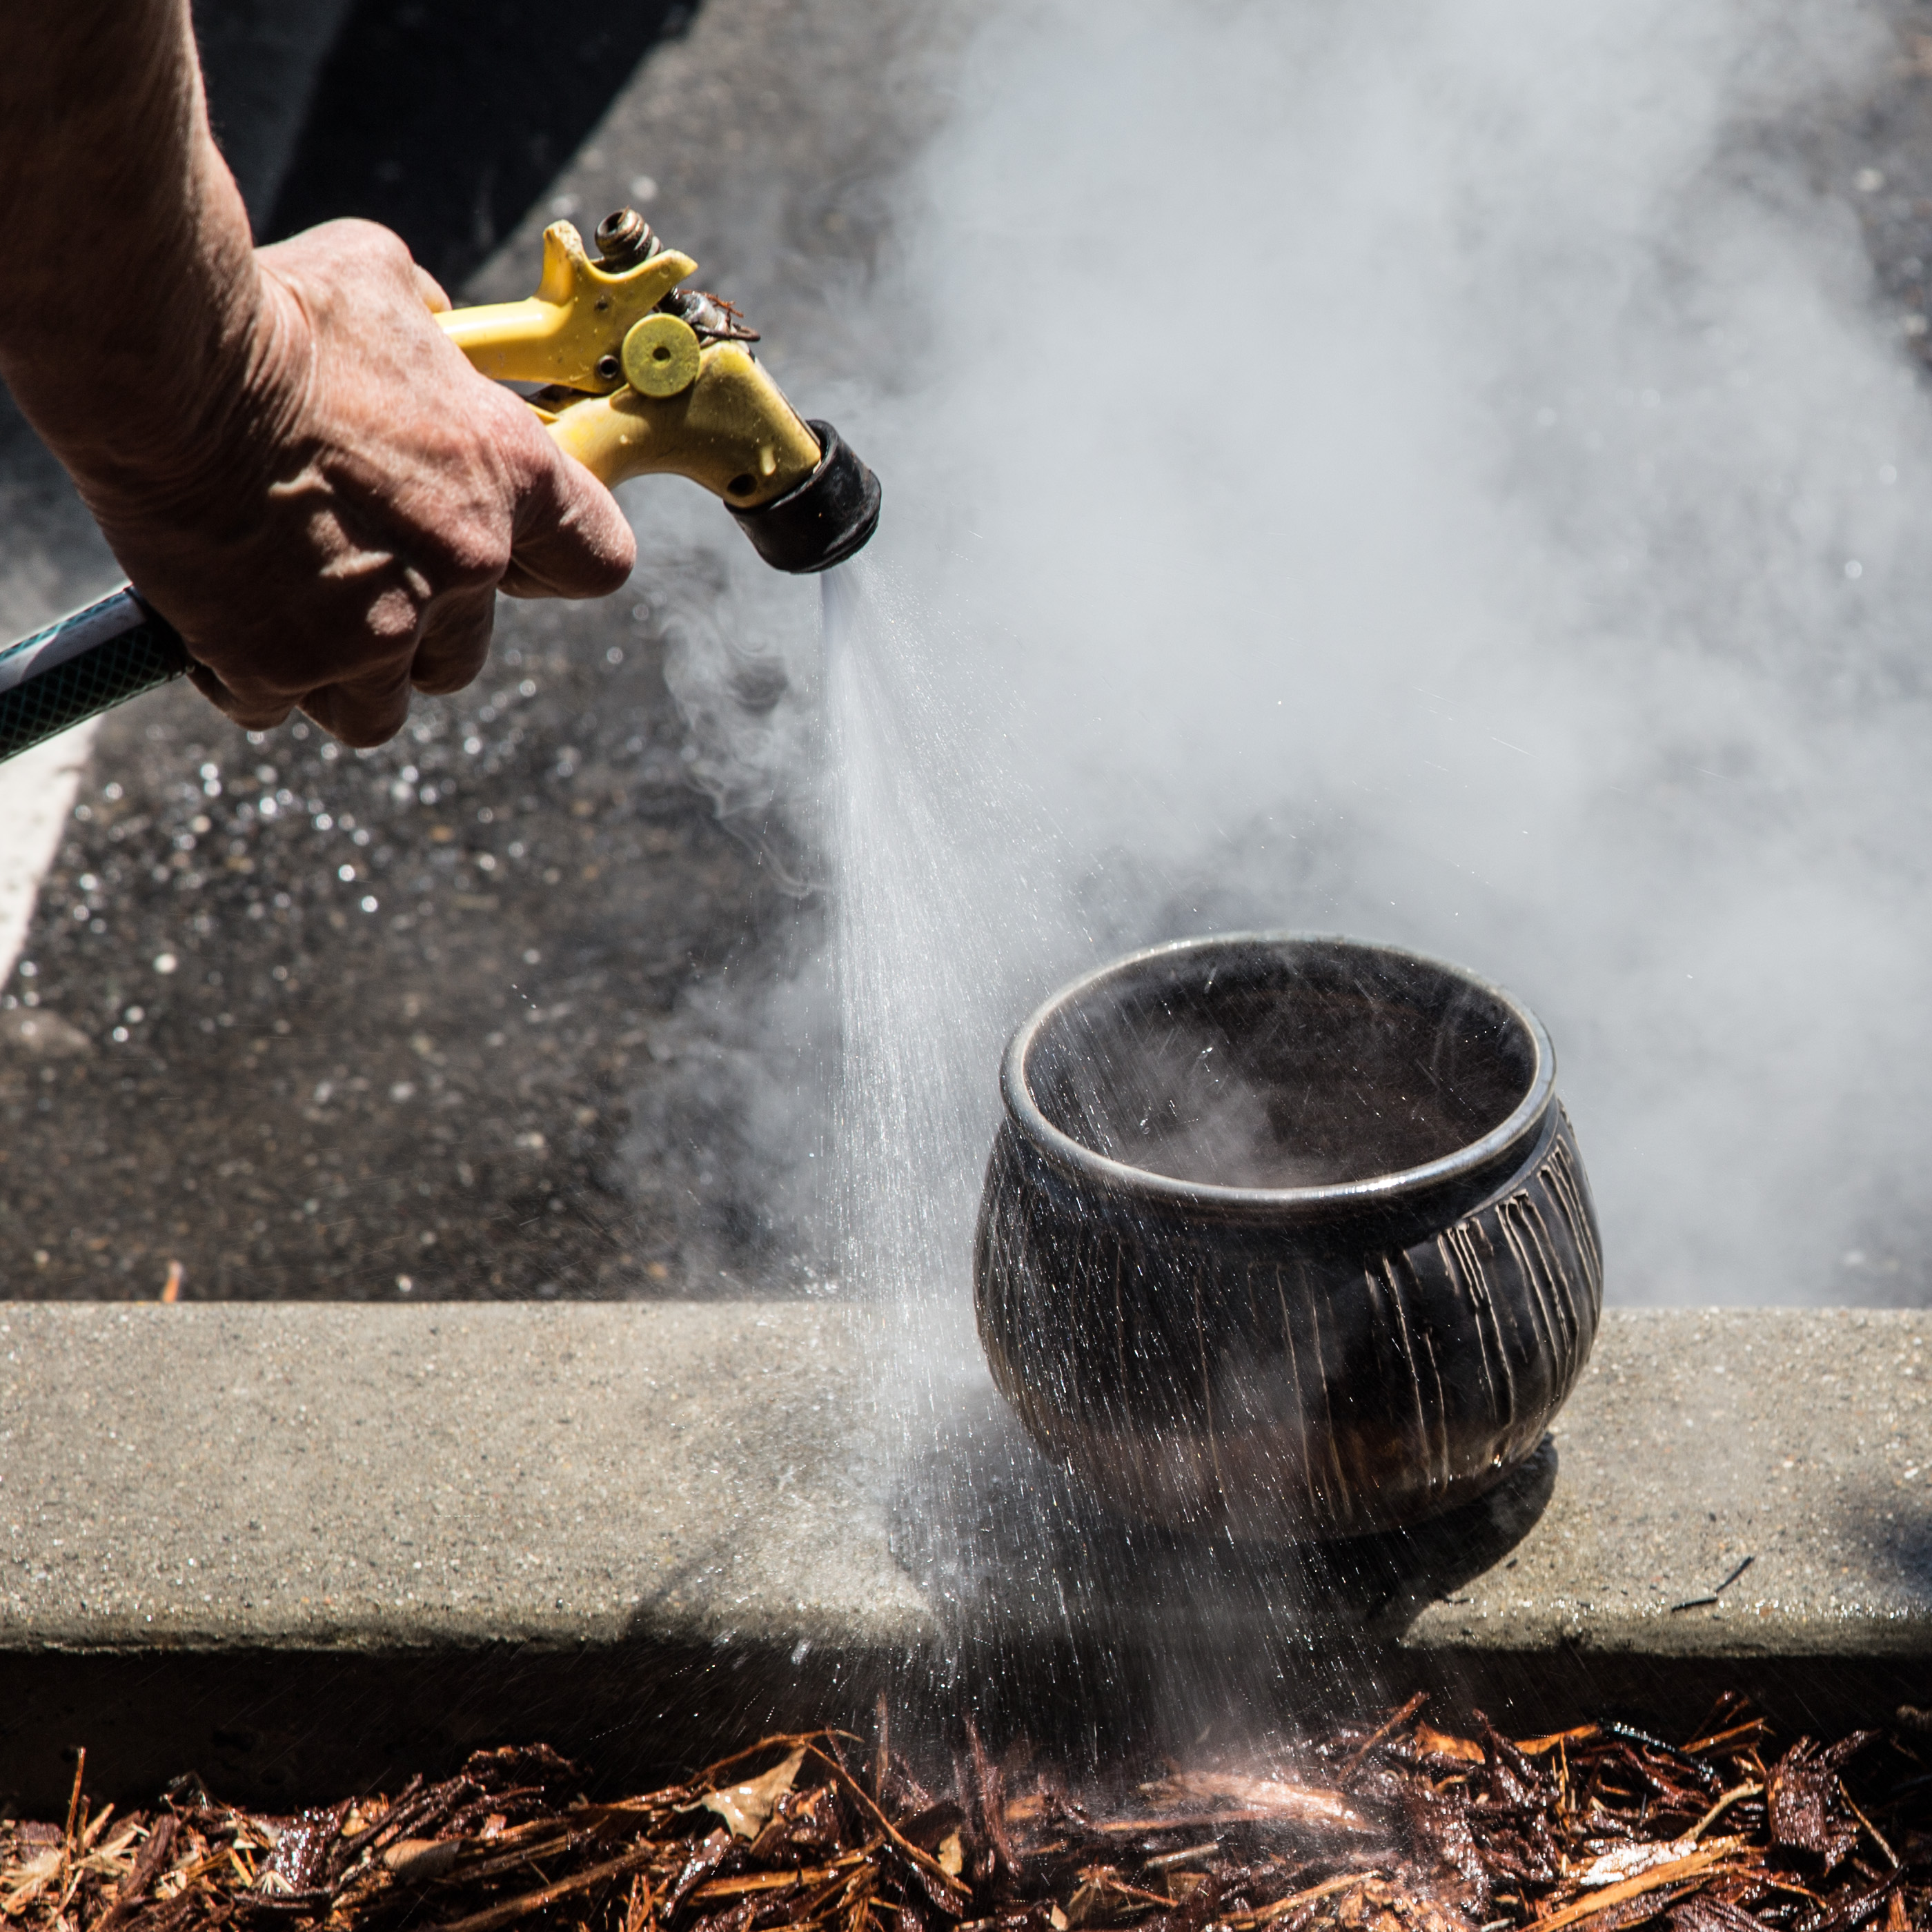
water, usa, fire, soil, pottery, rat, kiln, clay, ca, water feature, sacramento, westernstyleraku, elcamino, therat, oxidationreduction, smokeware, douglasjratliff, marycargile